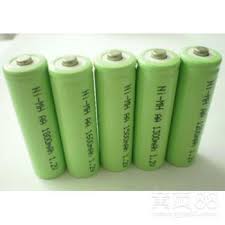
Waste category: battery